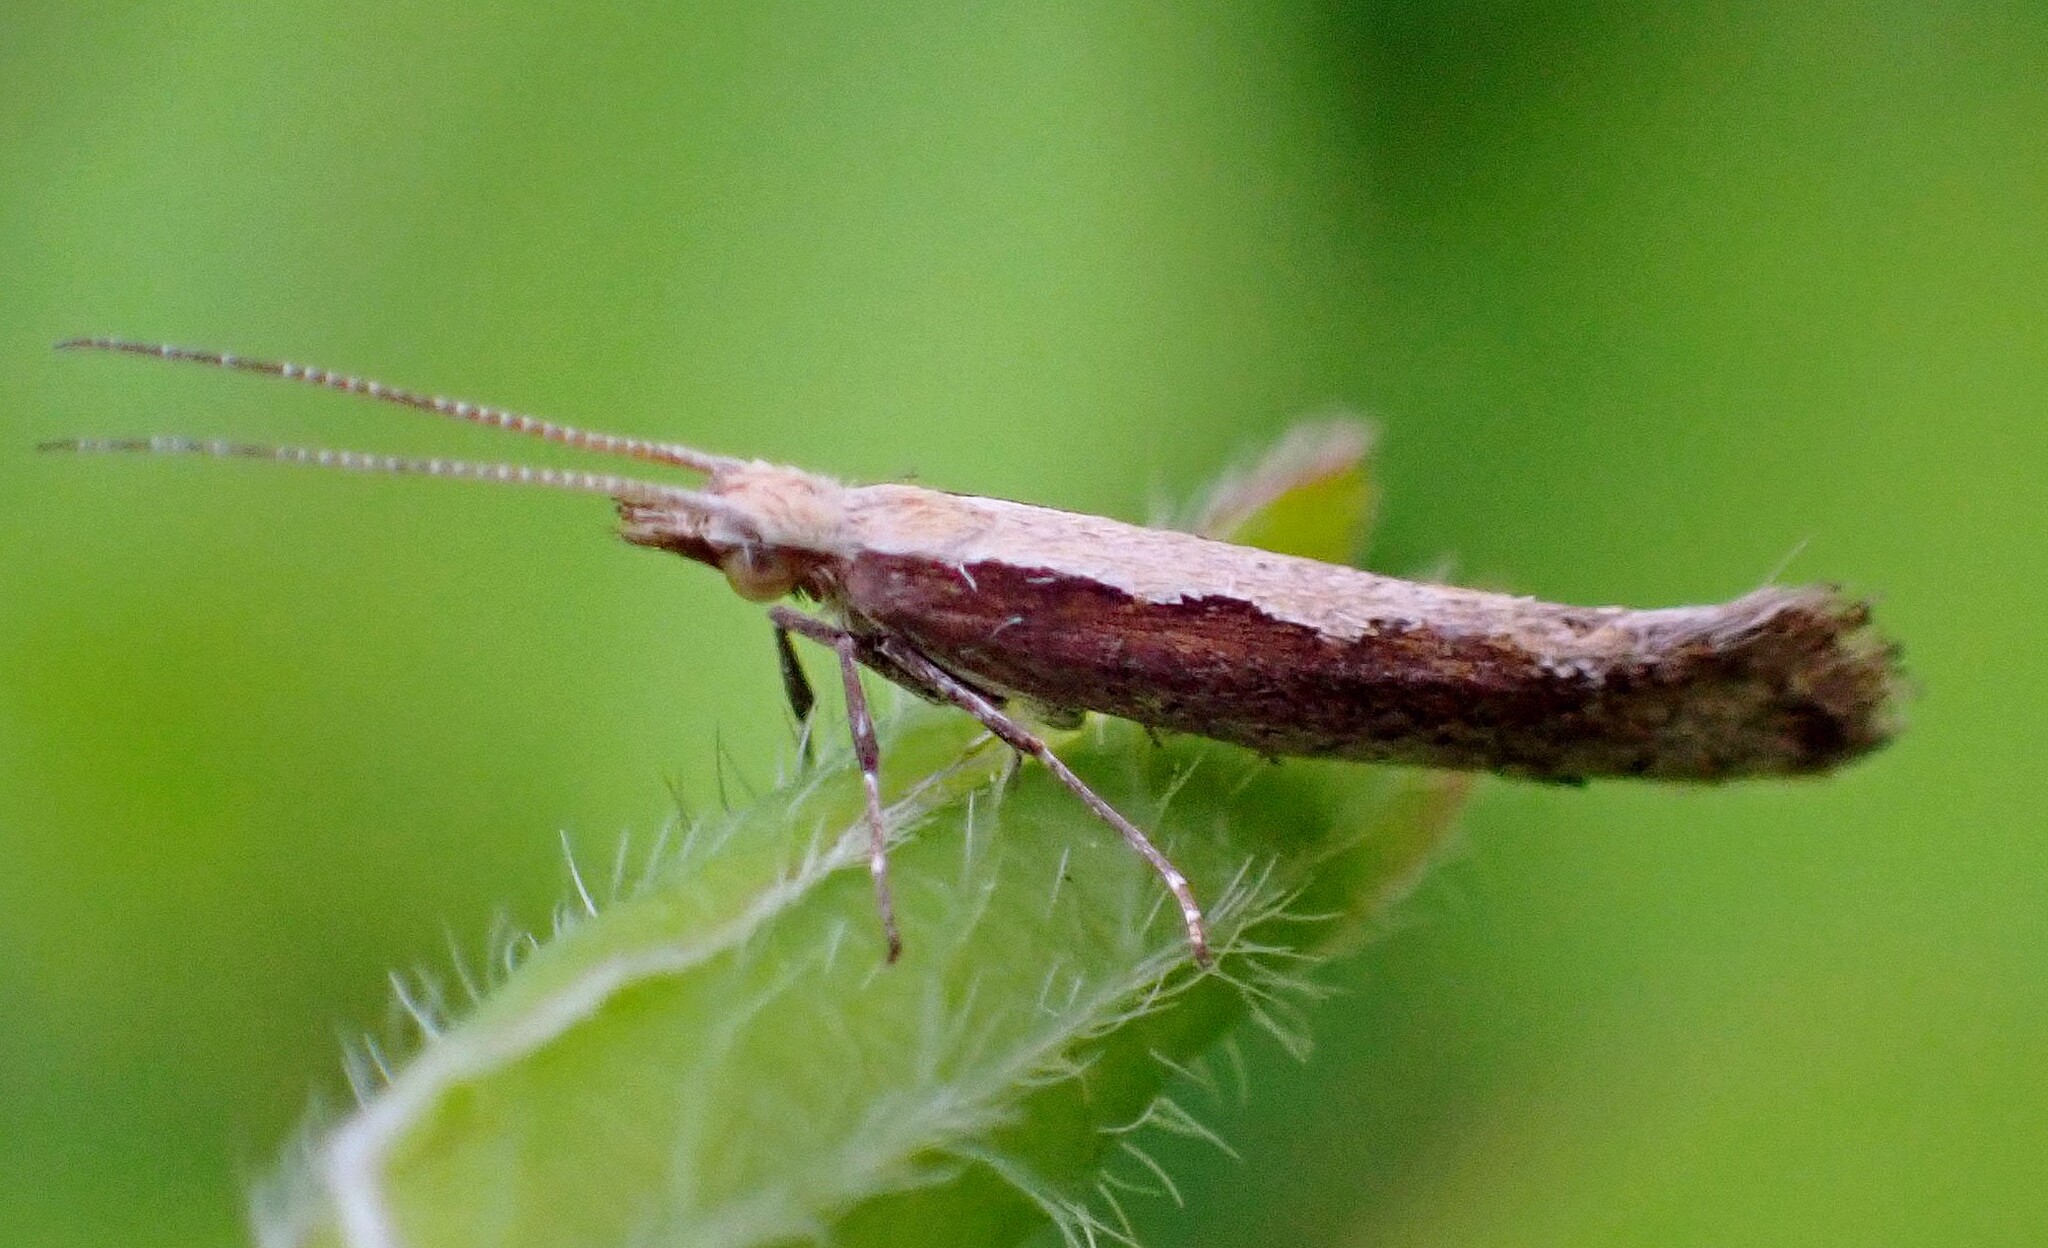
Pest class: diamondback_moth